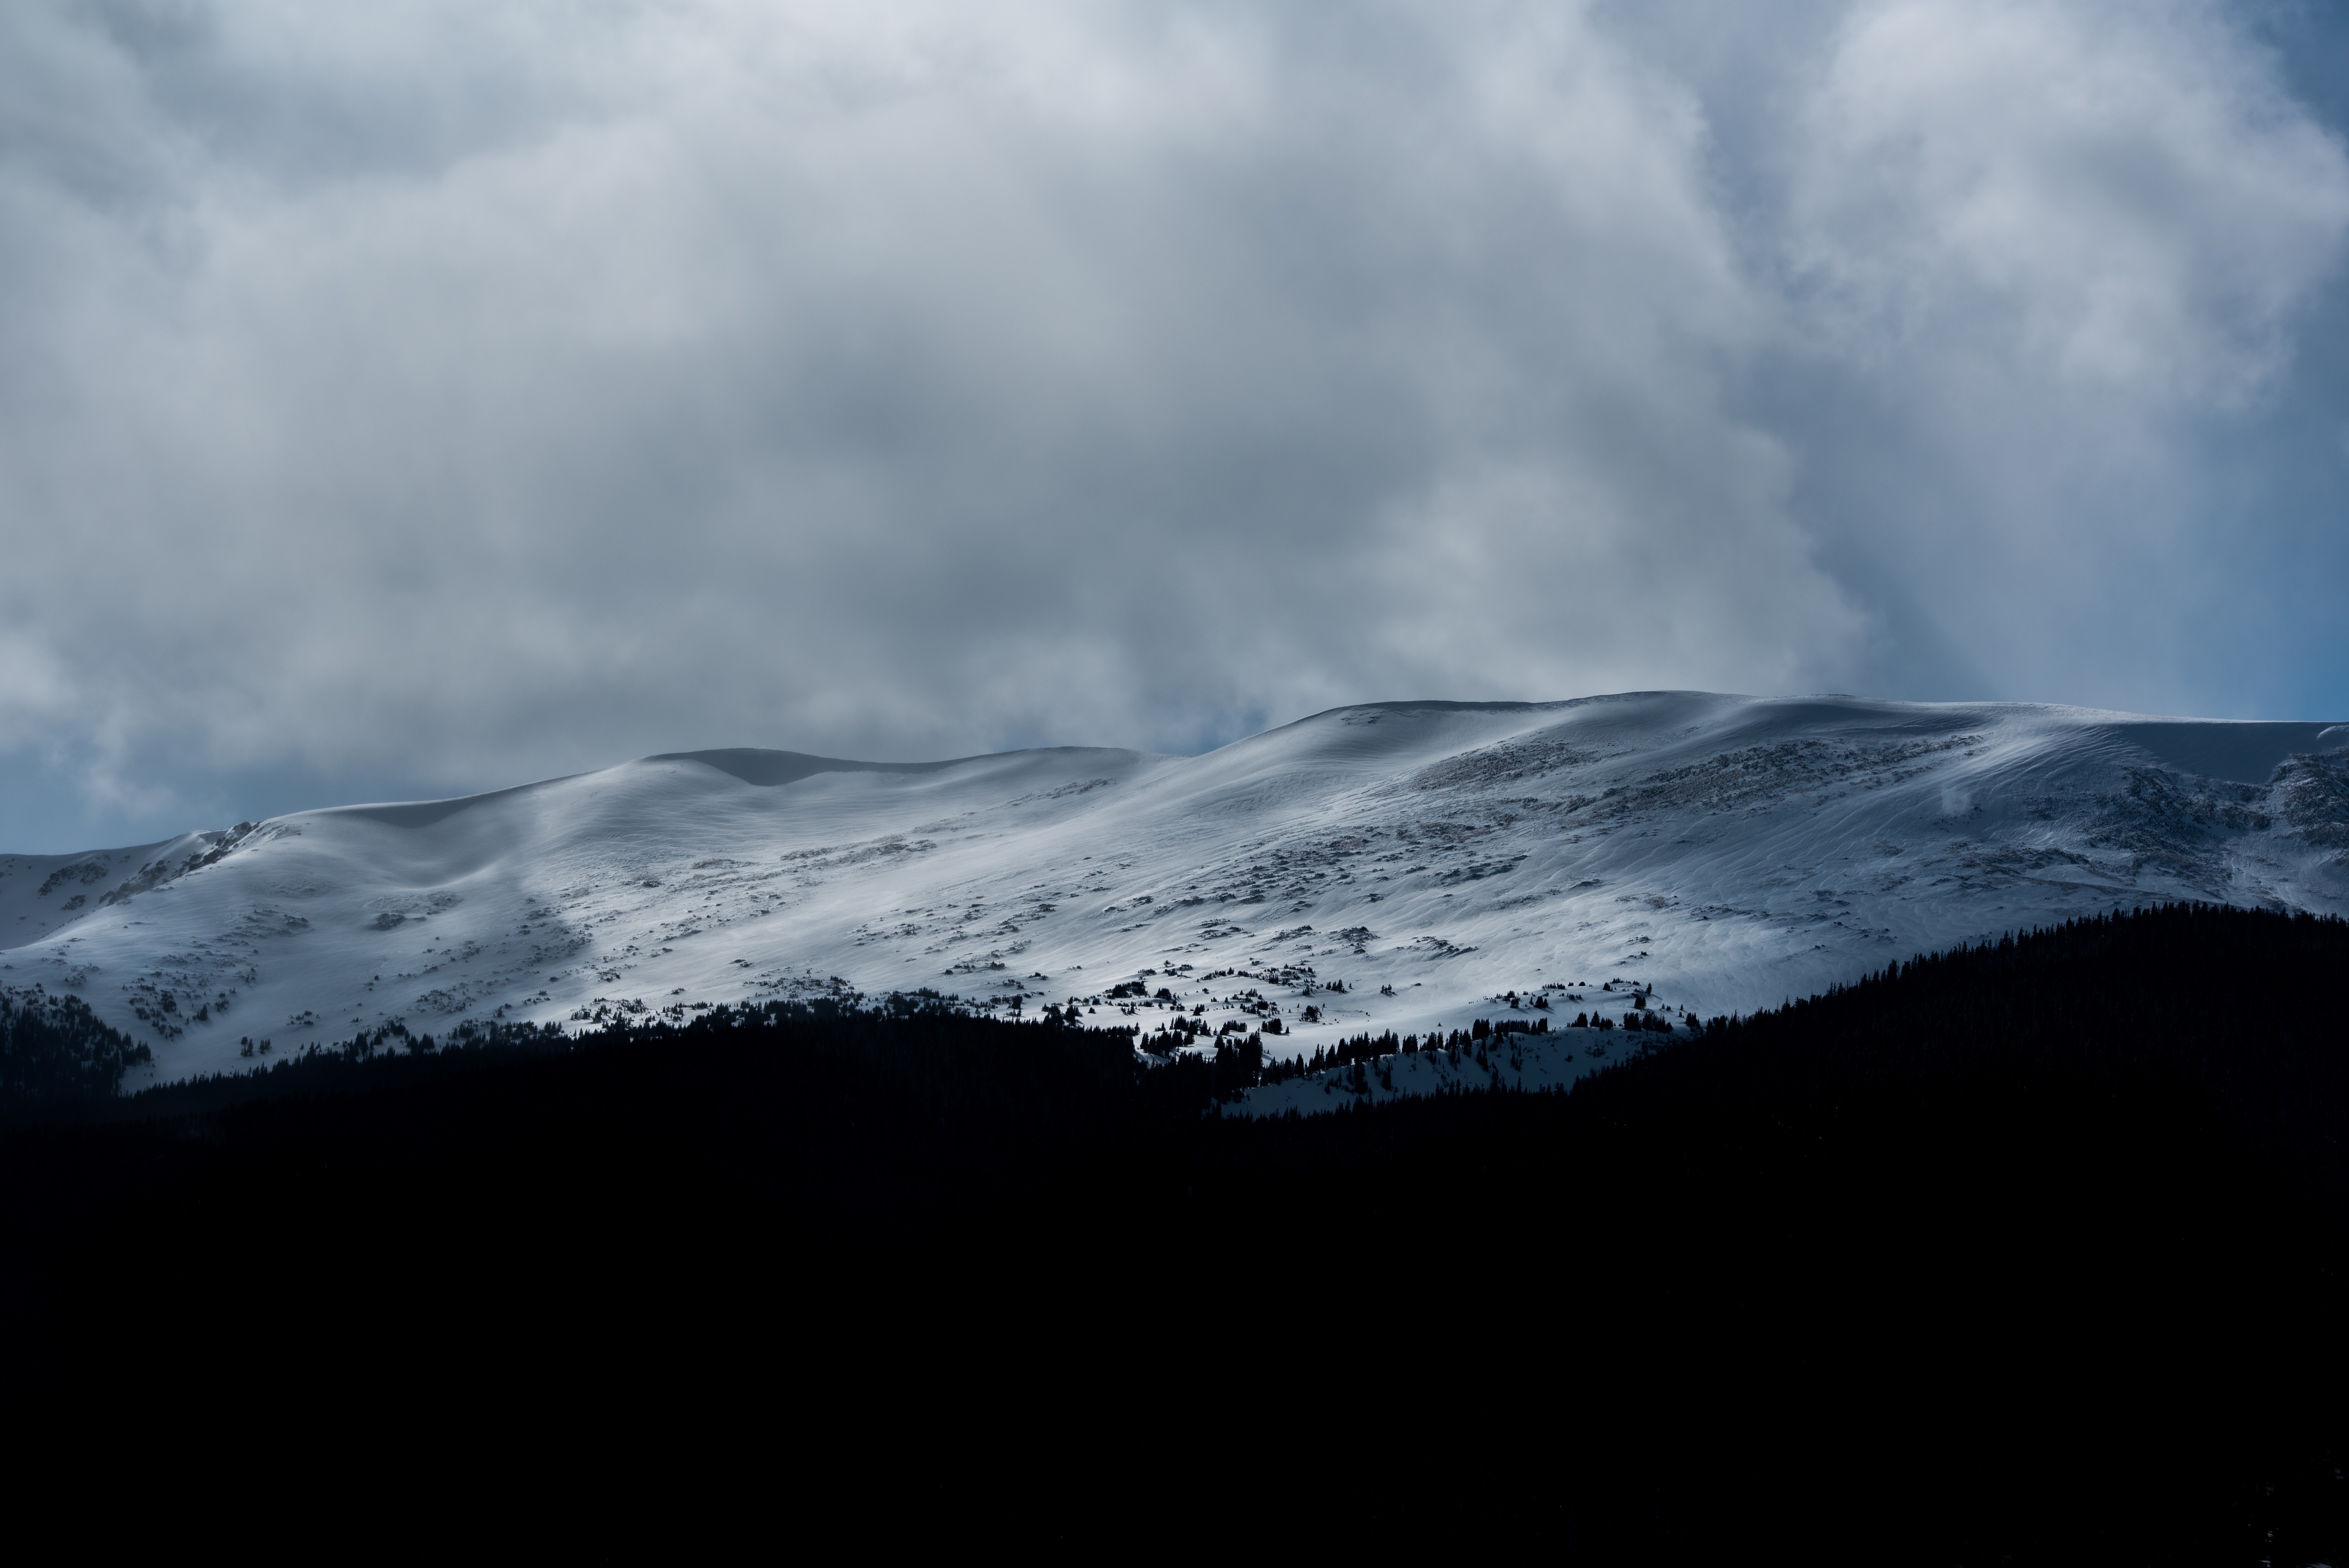
landscape, sea, nature, horizon, mountain, snow, winter, cloud, sky, mist, morning, hill, wave, dawn, mountain range, weather, summit, loch, landform, geographical feature, atmospheric phenomenon, mountainous landforms, geological phenomenon